Tāmati Wāka Nene

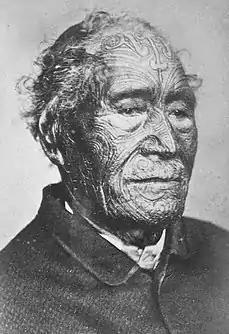
Tāmati Wāka Nene,

Tāmati Wāka Nene (1780s – 4 August 1871) was a Māori rangatira (chief) of the Ngāpuhi iwi (tribe) who fought as an ally of the British in the Flagstaff War of 1845–1846.